Deadman (character)

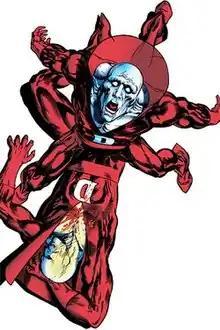
Deadman as depicted on the cover of "The Deadman Collection" (2001). Art by Neal Adams.

Deadman is a superhero appearing in American comic books published by DC Comics. Created by writer Arnold Drake and artist Carmine Infantino. He first appeared in "Strange Adventures" #205 (October 1967)